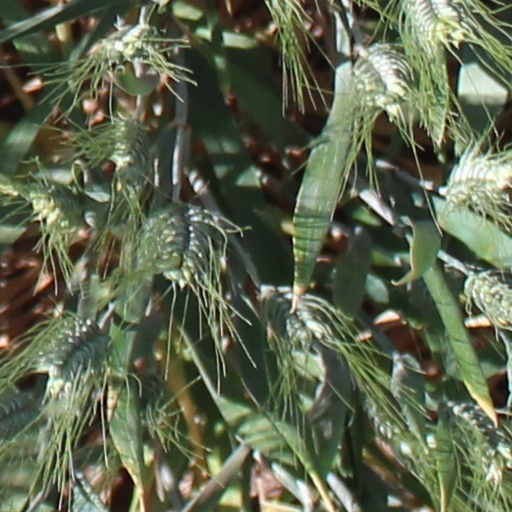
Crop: wheat